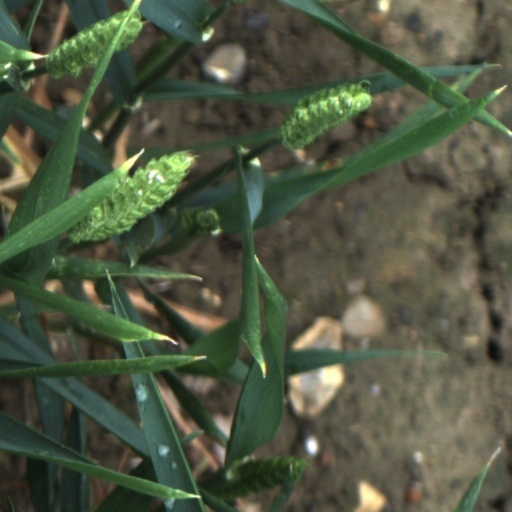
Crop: wheat